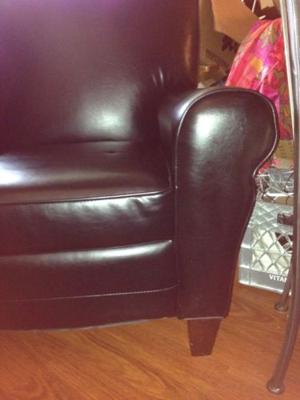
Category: chair